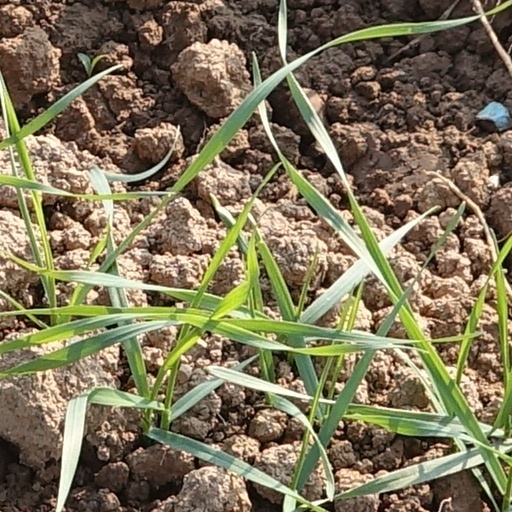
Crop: wheat